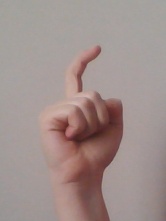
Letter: ra